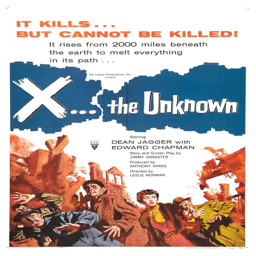
screaming people running right out of the poster ... that 's the ticket .